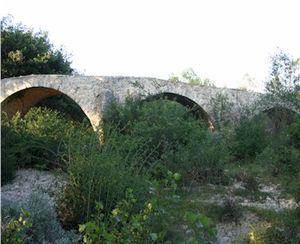
photo perso concernant la commune de Vacquières (Hérault, France)
Le Brestalou est une rivière du sud de la France, qui coule dans les départements de l'Hérault puis du Gard, en région Occitanie ; c'est un affluent du fleuve côtier Vidourle.
Vacquières est une commune française située dans le département de l'Hérault en région Occitanie. L'économie de ce village est essentiellement dédiée à la viticulture. Ses habitants sont les Vacquiérois.